Goldwin Smith

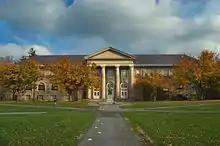
Goldwin Smith Hall

Smith's time at Cornell was brief, but his impact there was significant. He held the professorship of English and Constitutional History in the Department of History at Cornell University from 1868 to 1872. The addition of Smith to Cornell's faculty gave the newly opened university "instant credibility." Smith was something of an academic celebrity, and his lectures were sometimes printed in New York newspapers. During Smith's time at Cornell he accepted no salary and provided much financial support to the institution.